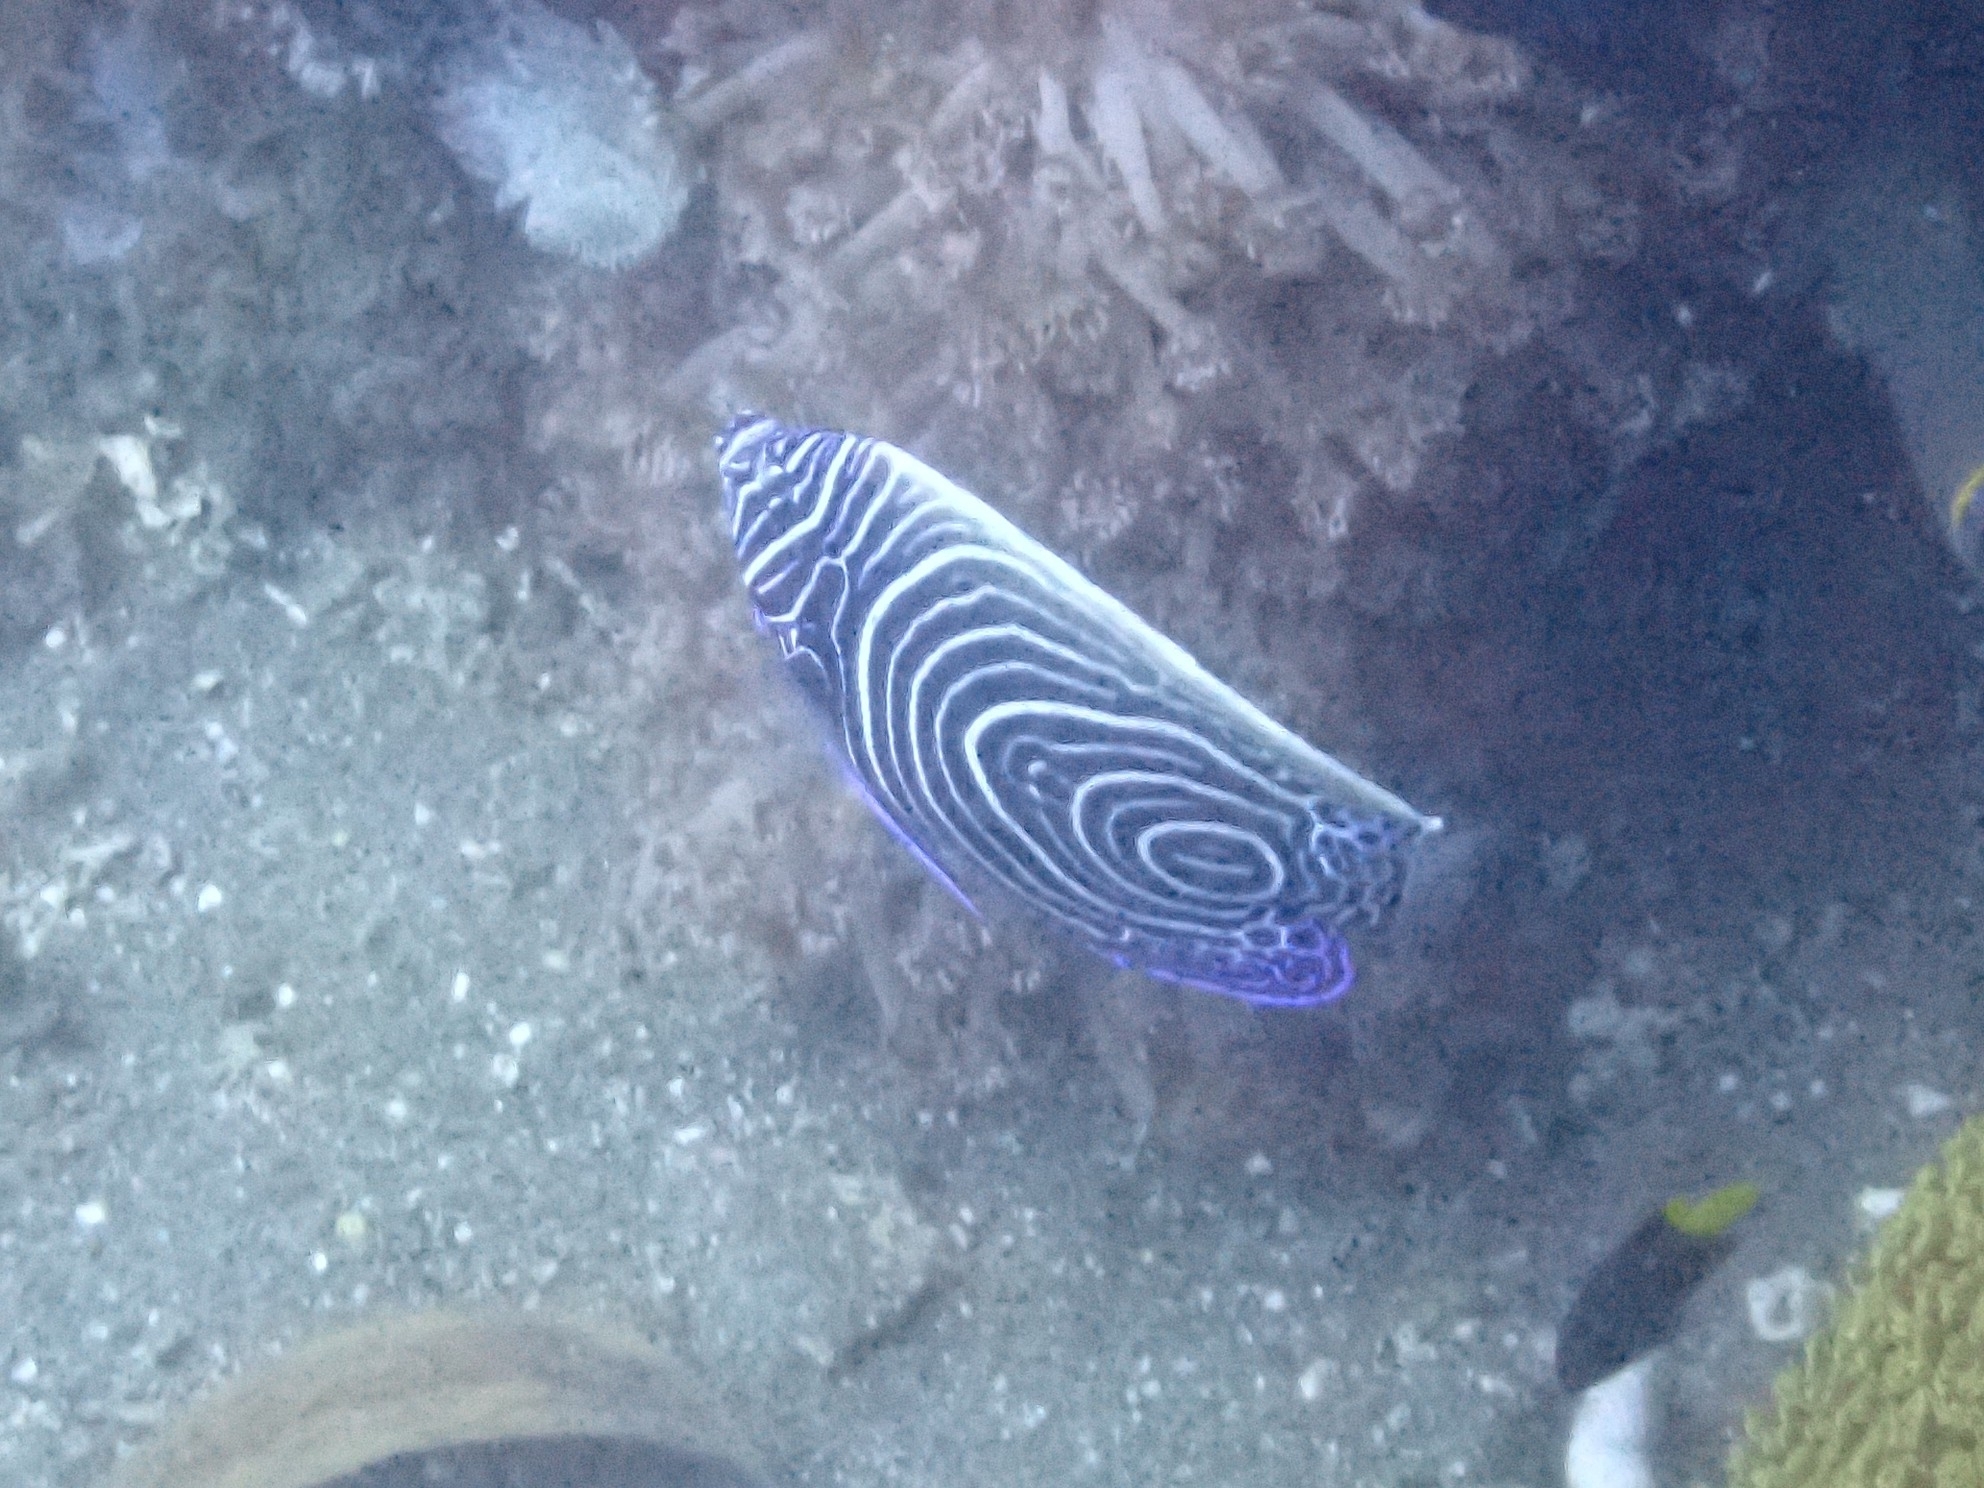
Pomacanthus imperator (Emperor Angelfish)